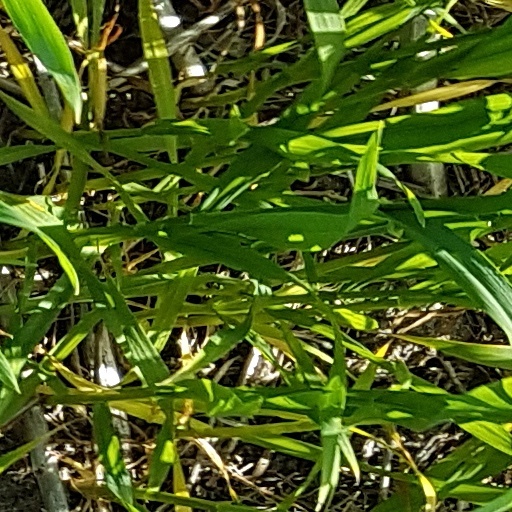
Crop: wheat